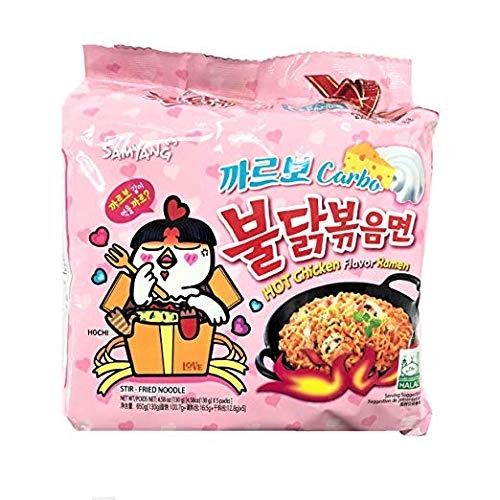
Item Name: Samyang Bulldark Spicy Chicken Roasted Noodles (Carbo 5 Pk)
Product Description: Delicious carbonara twist on the spicy bulldark ramen
Value: 5.0
Unit: Count

Price: 6.88